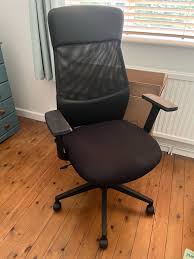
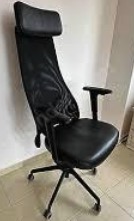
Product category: items_chair
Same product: no